Catcliffe railway station

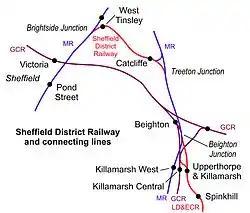
Sheffield District Railway and connecting lines

Catcliffe railway station is a former railway station in the Catcliffe area of Rotherham, South Yorkshire, England.